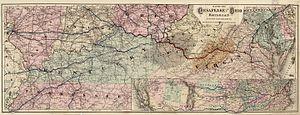
Le Chesapeake and Ohio Railway était une compagnie de chemin de fer américaine de classe I fondée en 1869 à la suite du regroupement de plusieurs petites compagnies de Virginie. Dirigé par l'industriel Collis P Huntington, il relia Richmond, capitale de la Virginie, à Huntington sur le fleuve Ohio en 1873.